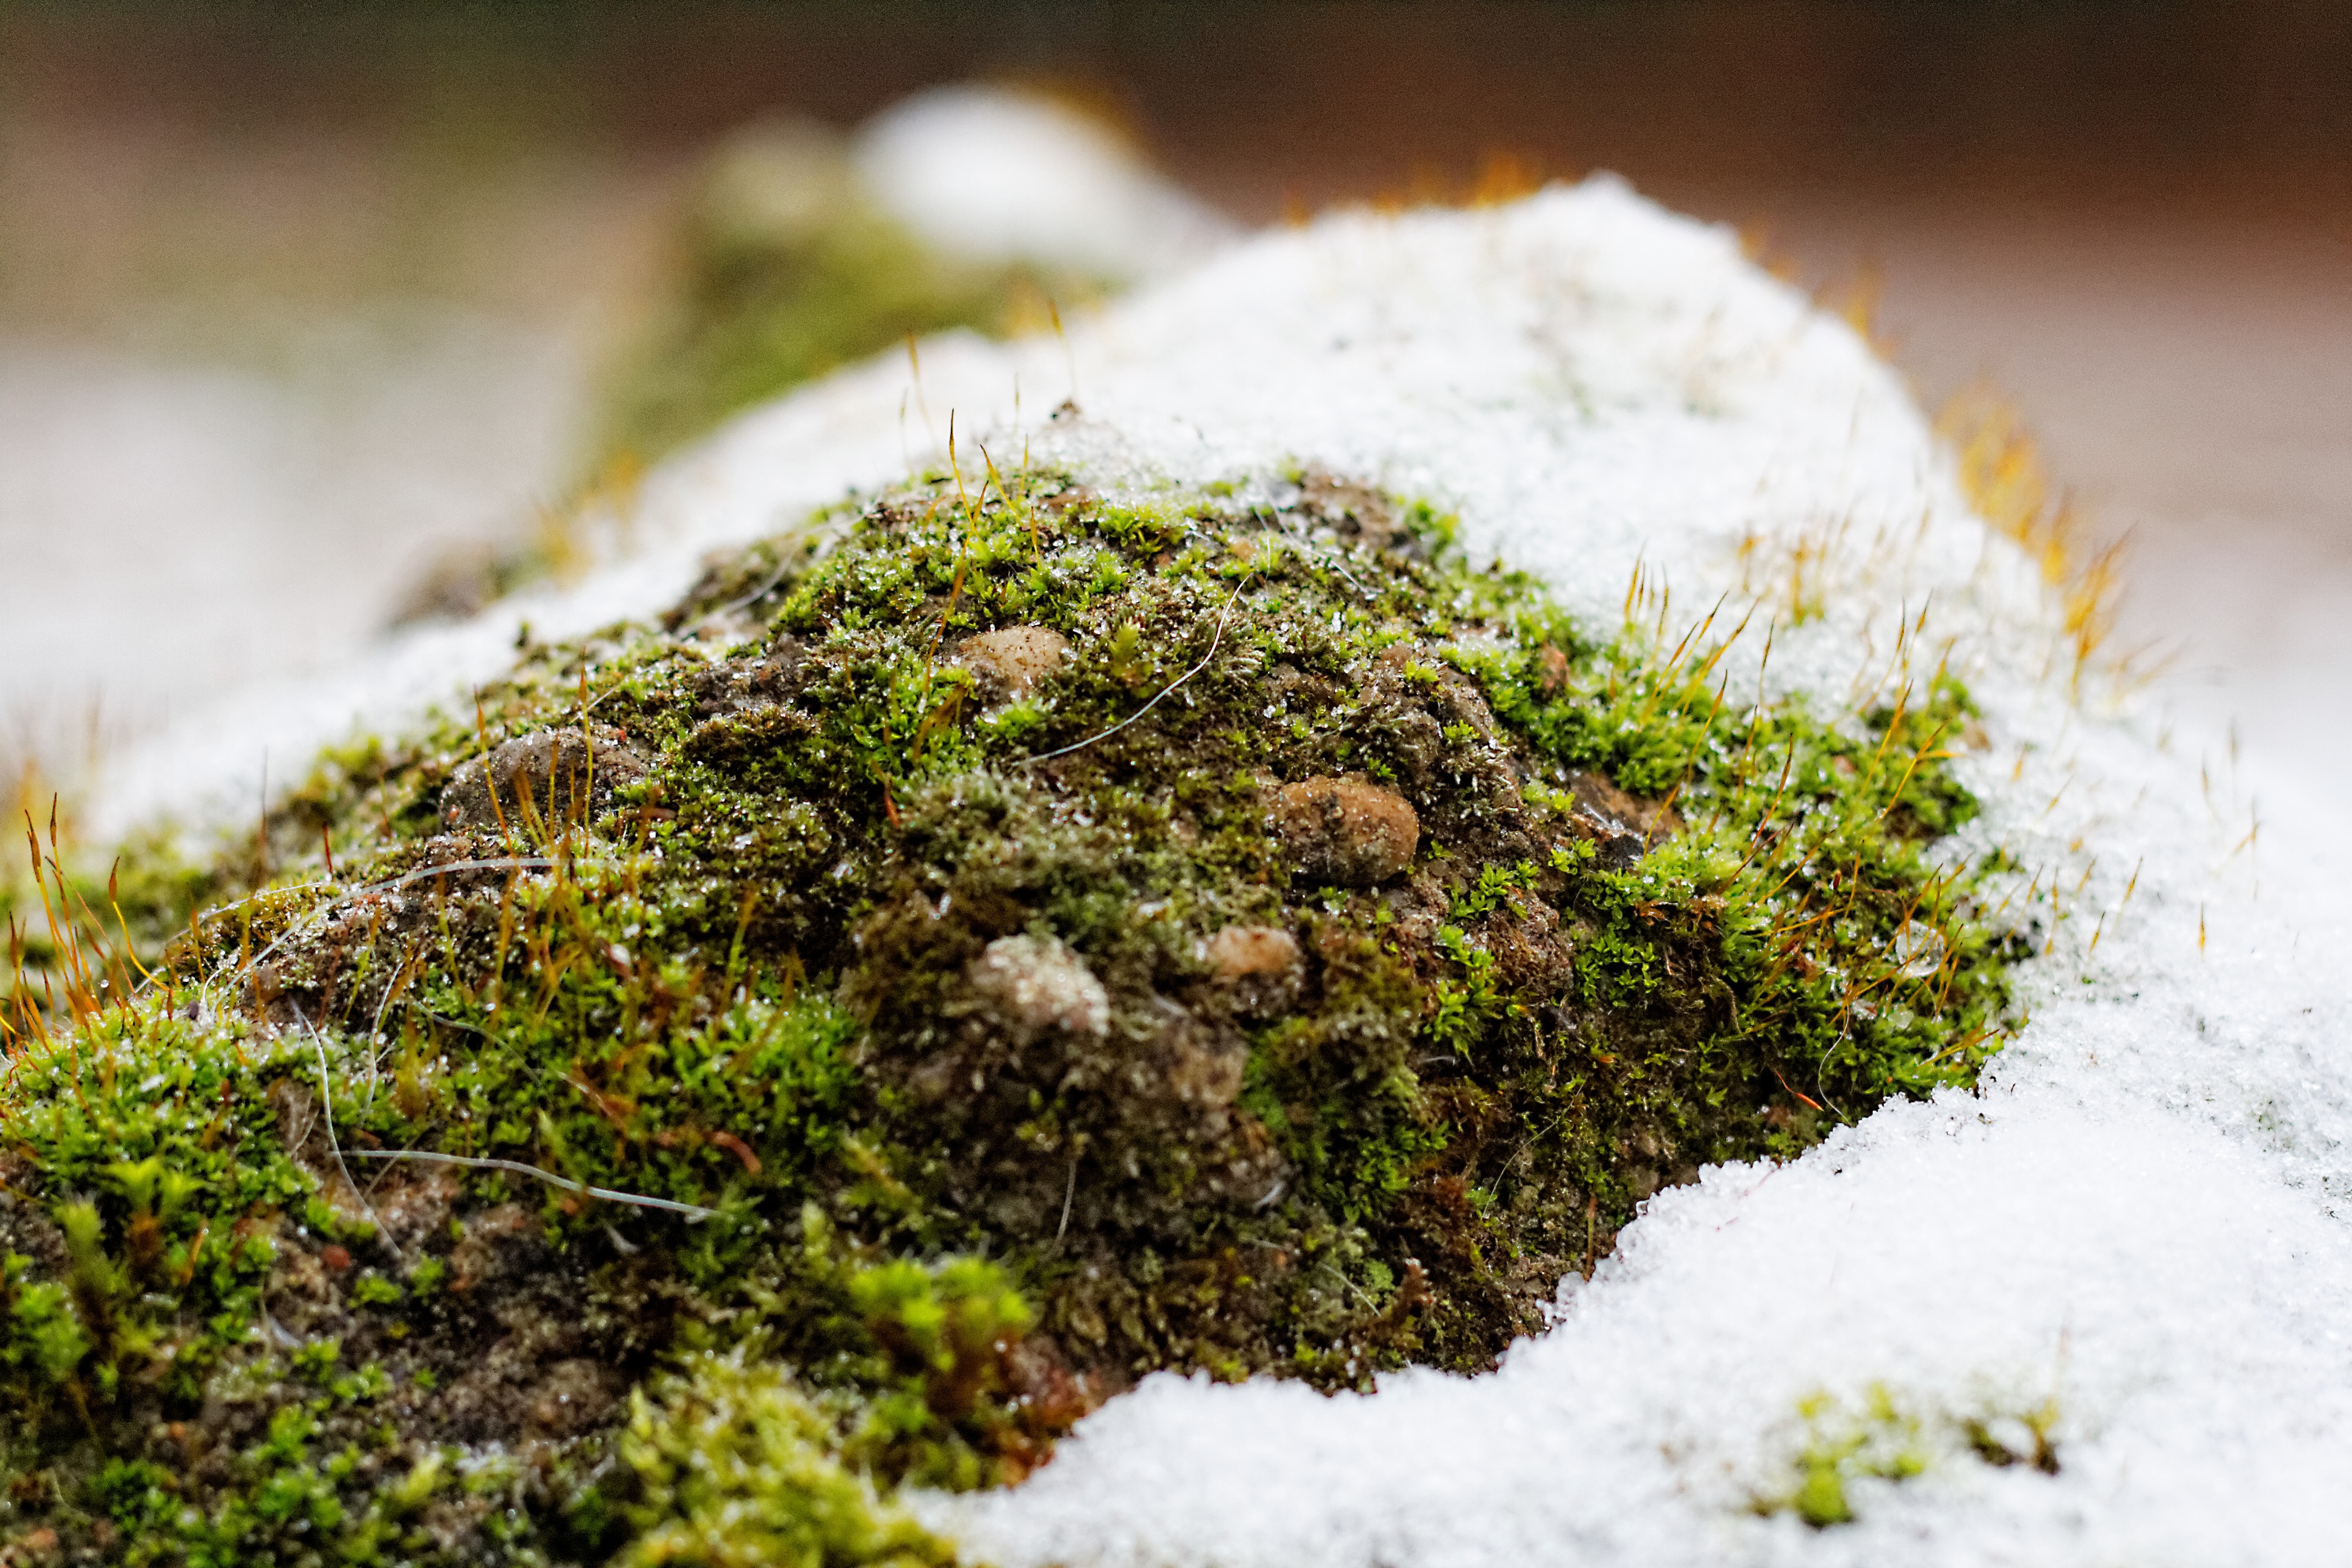
nature, snow, cold, winter, growth, plant, texture, leaf, flower, moss, ice, green, herb, macro, soil, closeup, season, outdoors, vegetation, macro photography, land plant, non vascular land plant